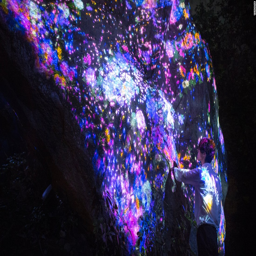
at this installation , flowers are projected onto a huge rock .